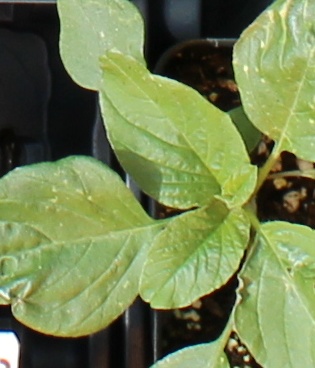
Label: Redroot Pigweed